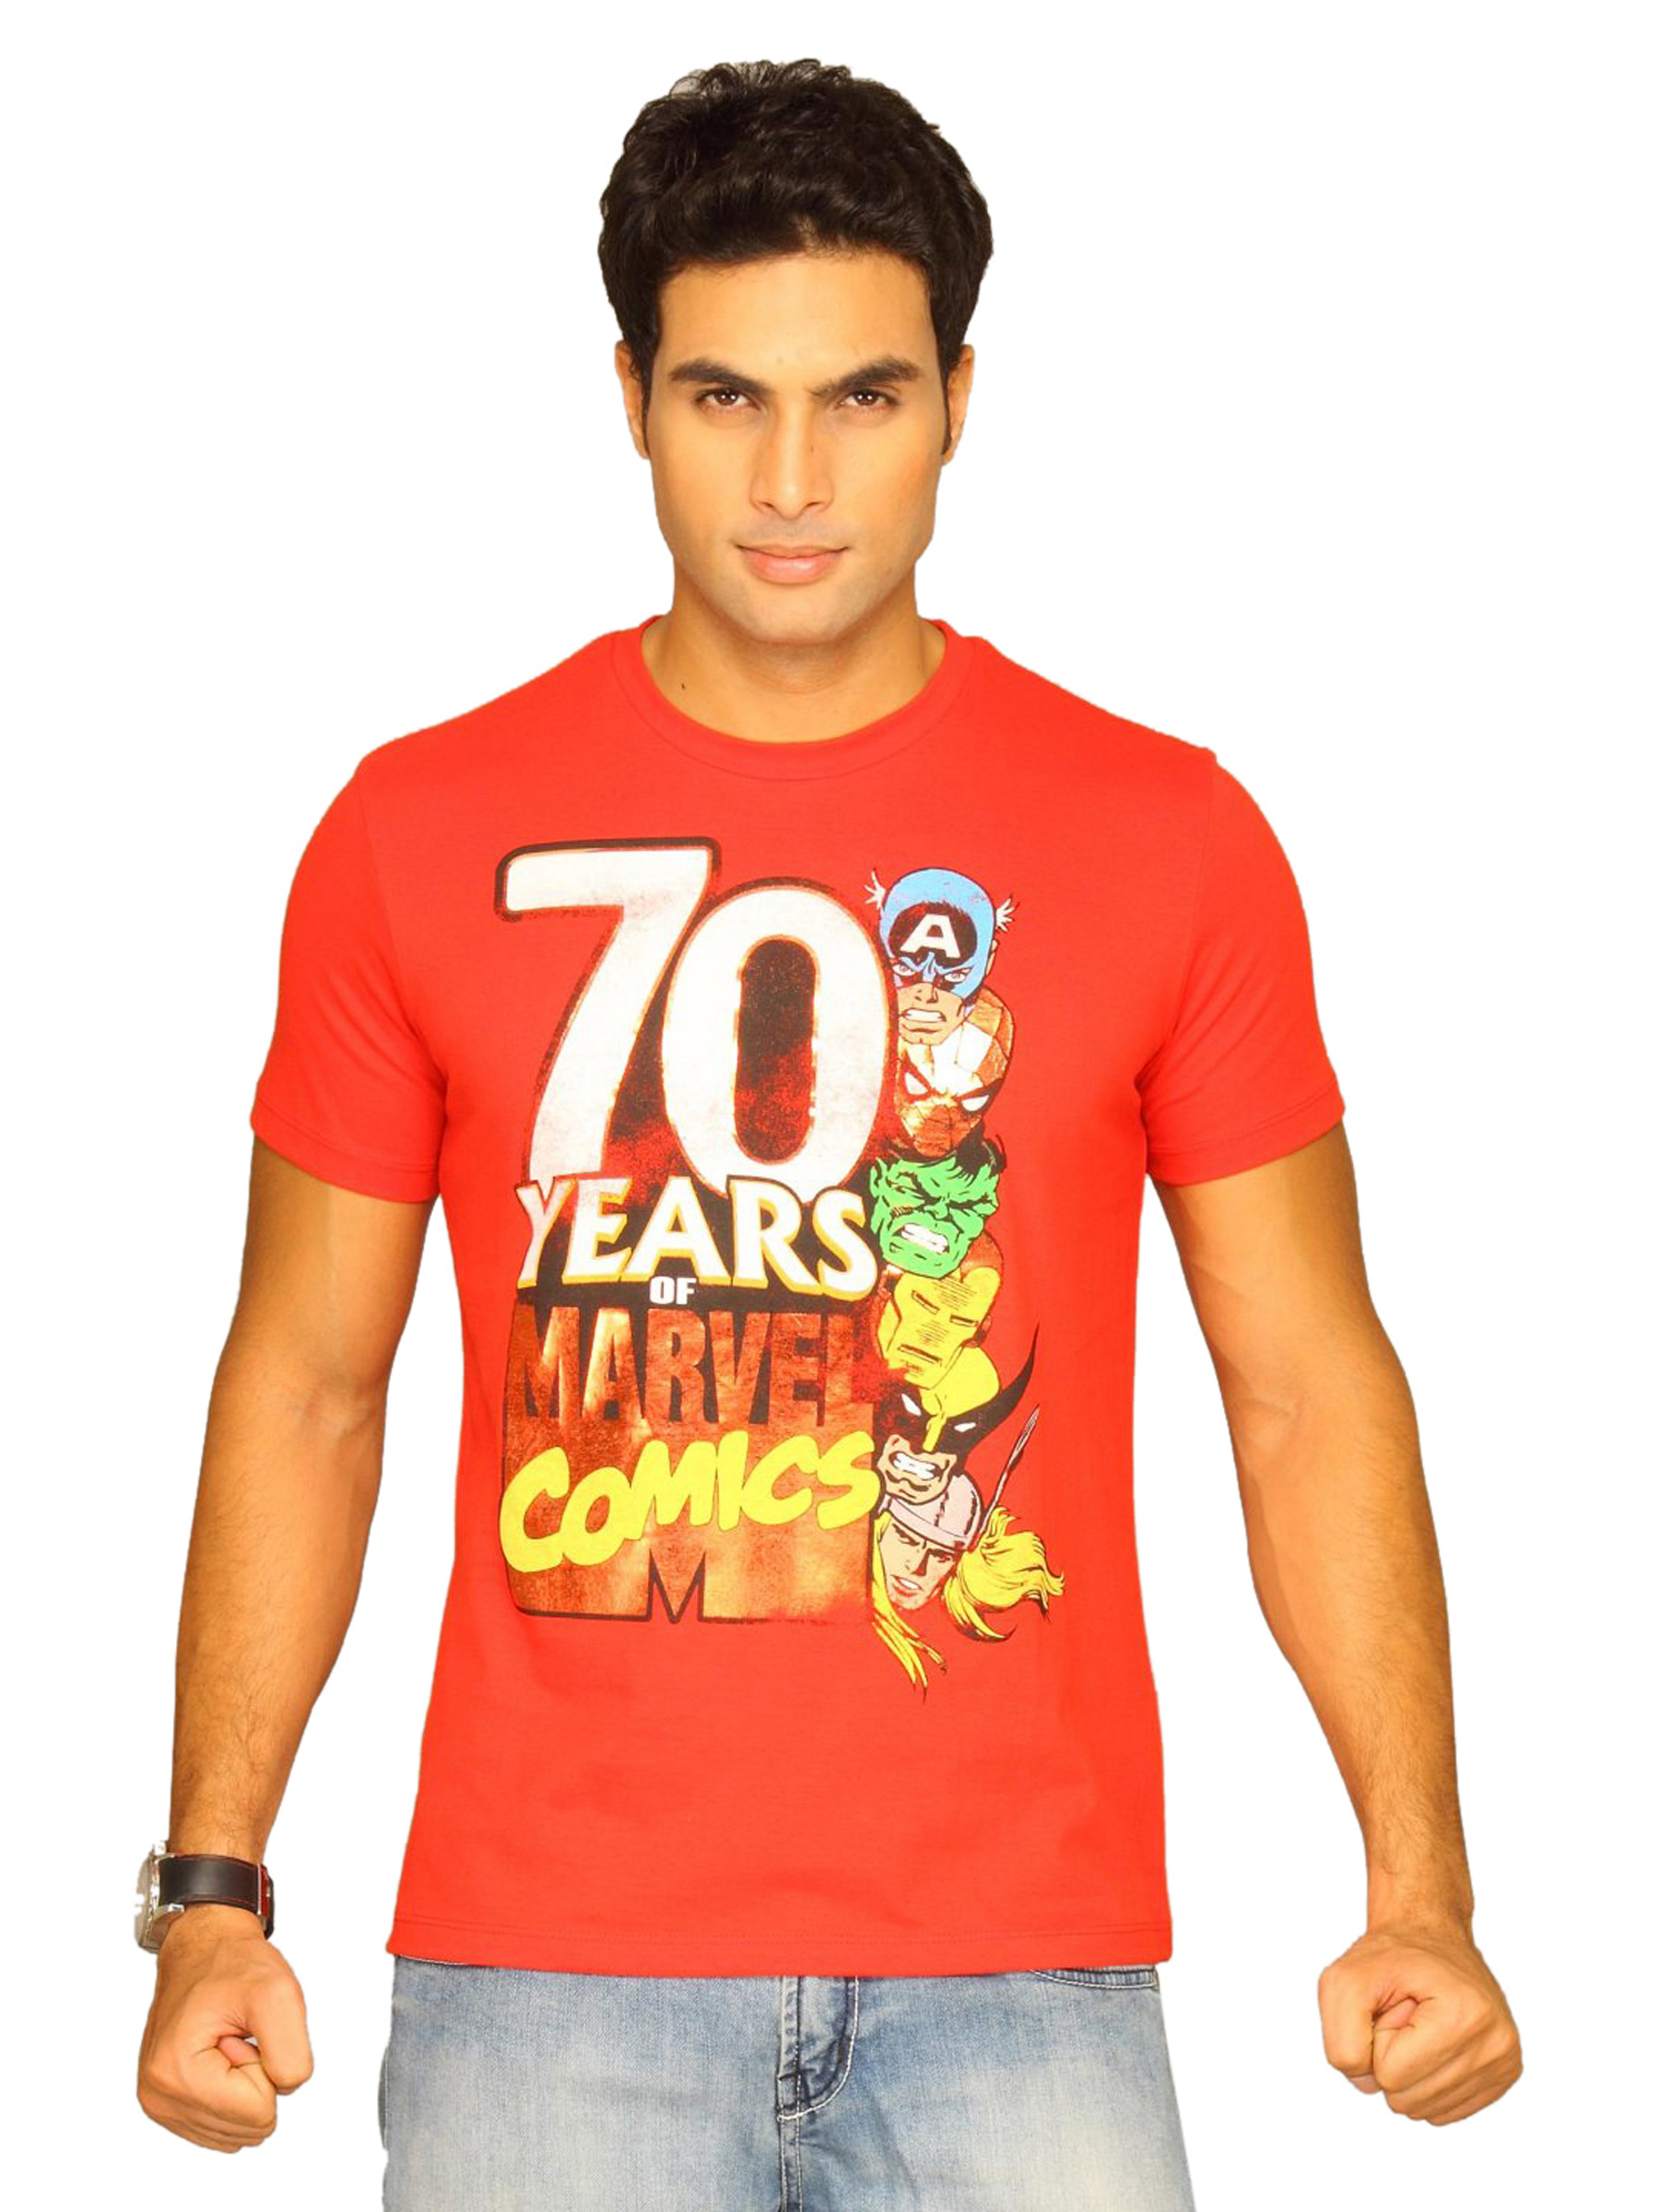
Marvel Men's 70 Years Of Marvel Red T-shirt
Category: Apparel / Topwear / Tshirts
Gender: Men
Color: Red
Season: Summer 2011
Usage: Casual